Batak

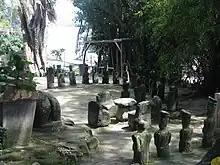
Judgement Place of Toba Batak.

Ritual cannibalism was well documented among pre-colonial Batak people, being performed in order to strengthen the eater's "tendi". In particular, the blood, heart, palms and soles of the feet were seen as rich in "tendi".